Ignazio Manzoni

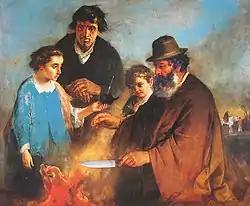
"Gaucho teaching a foreigner his style of carving a roast pork" ("El Asado").

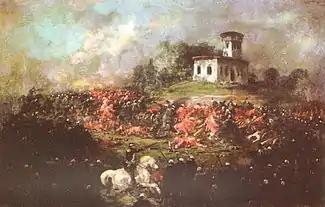
"Battle of Pavón in 1861".

Ignazio or Ignacio Manzoni (1797, Milan - 18 November 1884, Clusone) was an Italian painter, active for many years in Buenos Aires, Argentina. He painted diverse themes, including history, battle, religious, and landscape paintings, as well as still-lifes and portraits.